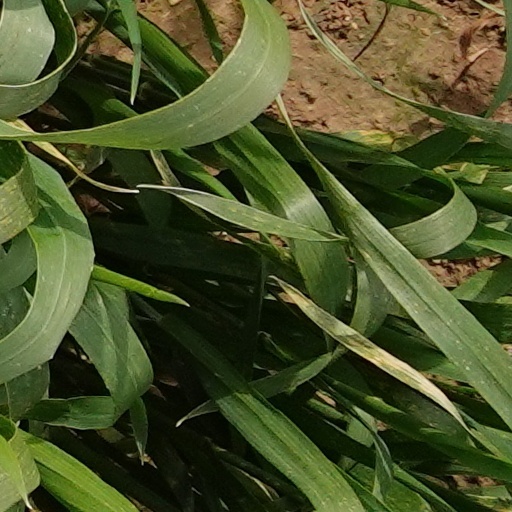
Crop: wheat